Venezuela

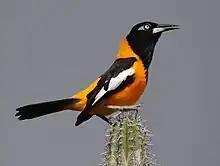
The national animal of Venezuela is the Venezuelan troupial.

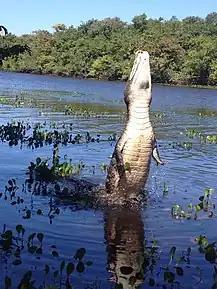
Crocodile in Hato El Cedral in Apure State

Venezuela is located in the north of South America; geologically, its mainland rests on the South American Plate. It has a total area of and a land area of , making Venezuela the 33rd largest country in the world. The territory it controls lies between latitudes 0° and 16°N and longitudes 59° and 74°W.